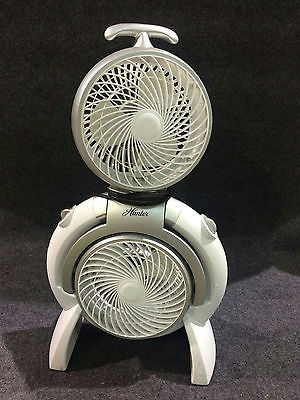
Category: fan